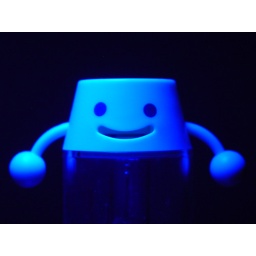
Coron of the Knockman Family lit by the blue led on my computer speaker's volume knob. Shot telephoto.